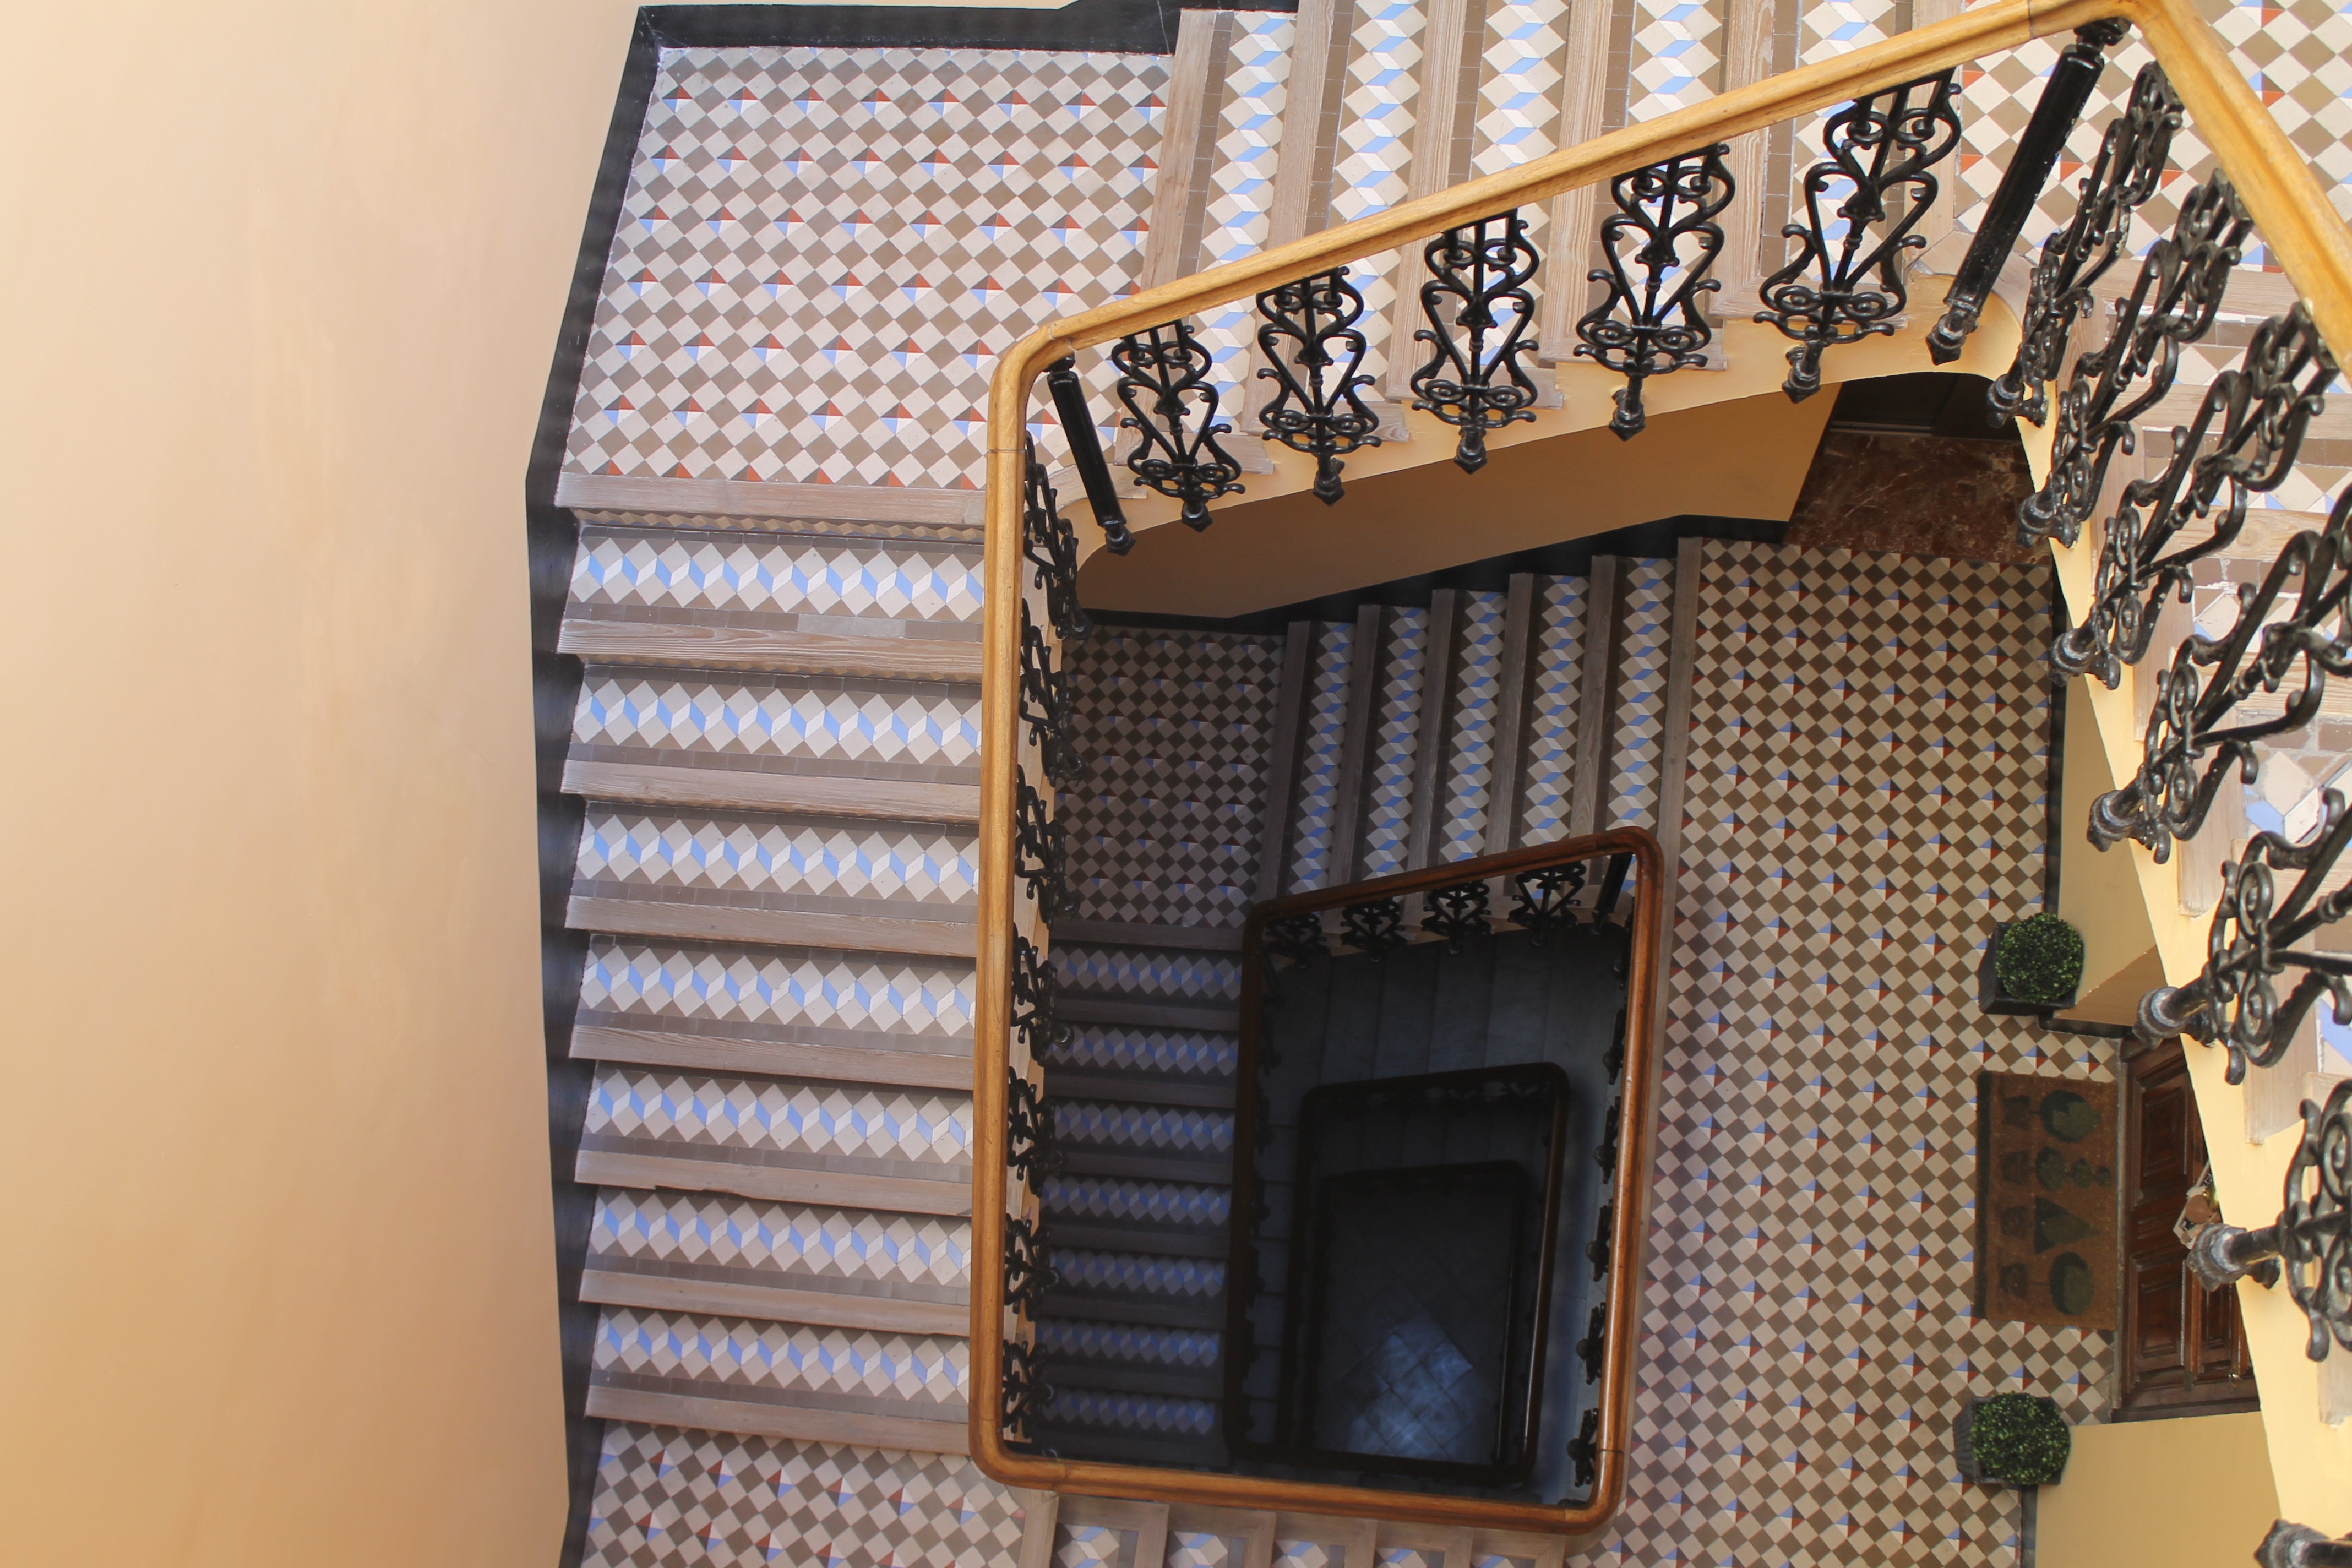
architecture, wood, house, cottage, fireplace, property, living room, room, interior design, handrail, stairs, mosaics, hearth, window covering